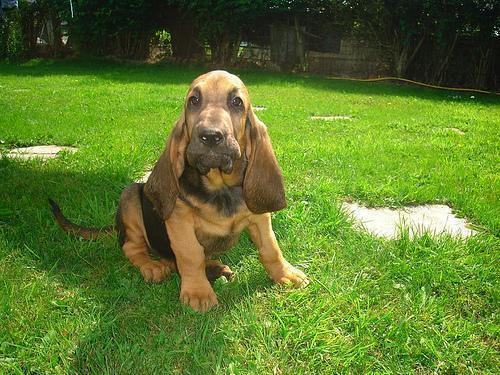
bloodhound